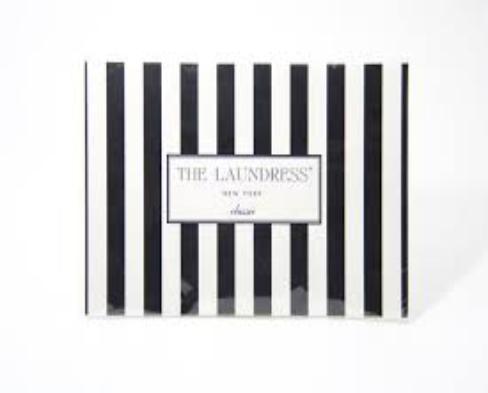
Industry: Necessities